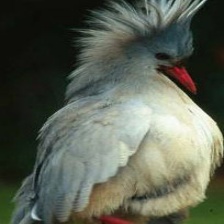
Species: KAGU
Scientific name: RHYNOCHETOS JUBATUS